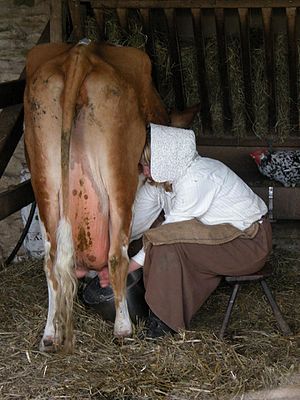
Malkepige / Galleri
En malkepige er betegnelsen for en kvinde, oftest ung pige, der stod for malkningen af en gårds køer. Malkepigers arbejde bliver i moderne landbrug normalt foretaget af malkemaskiner.